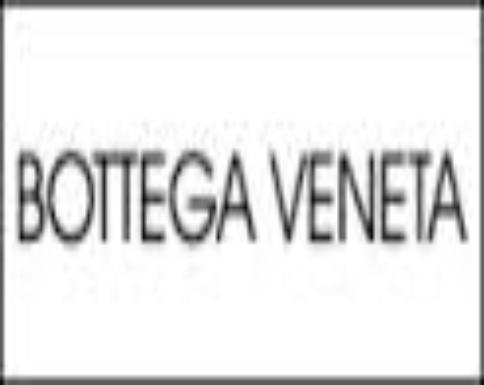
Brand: Bottega Veneta
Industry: Clothes